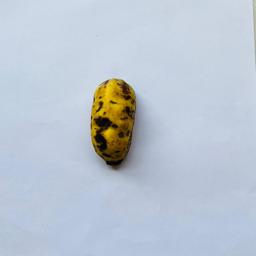
Banana variety: Sabri Kola